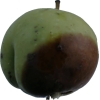
Label: Apple 12